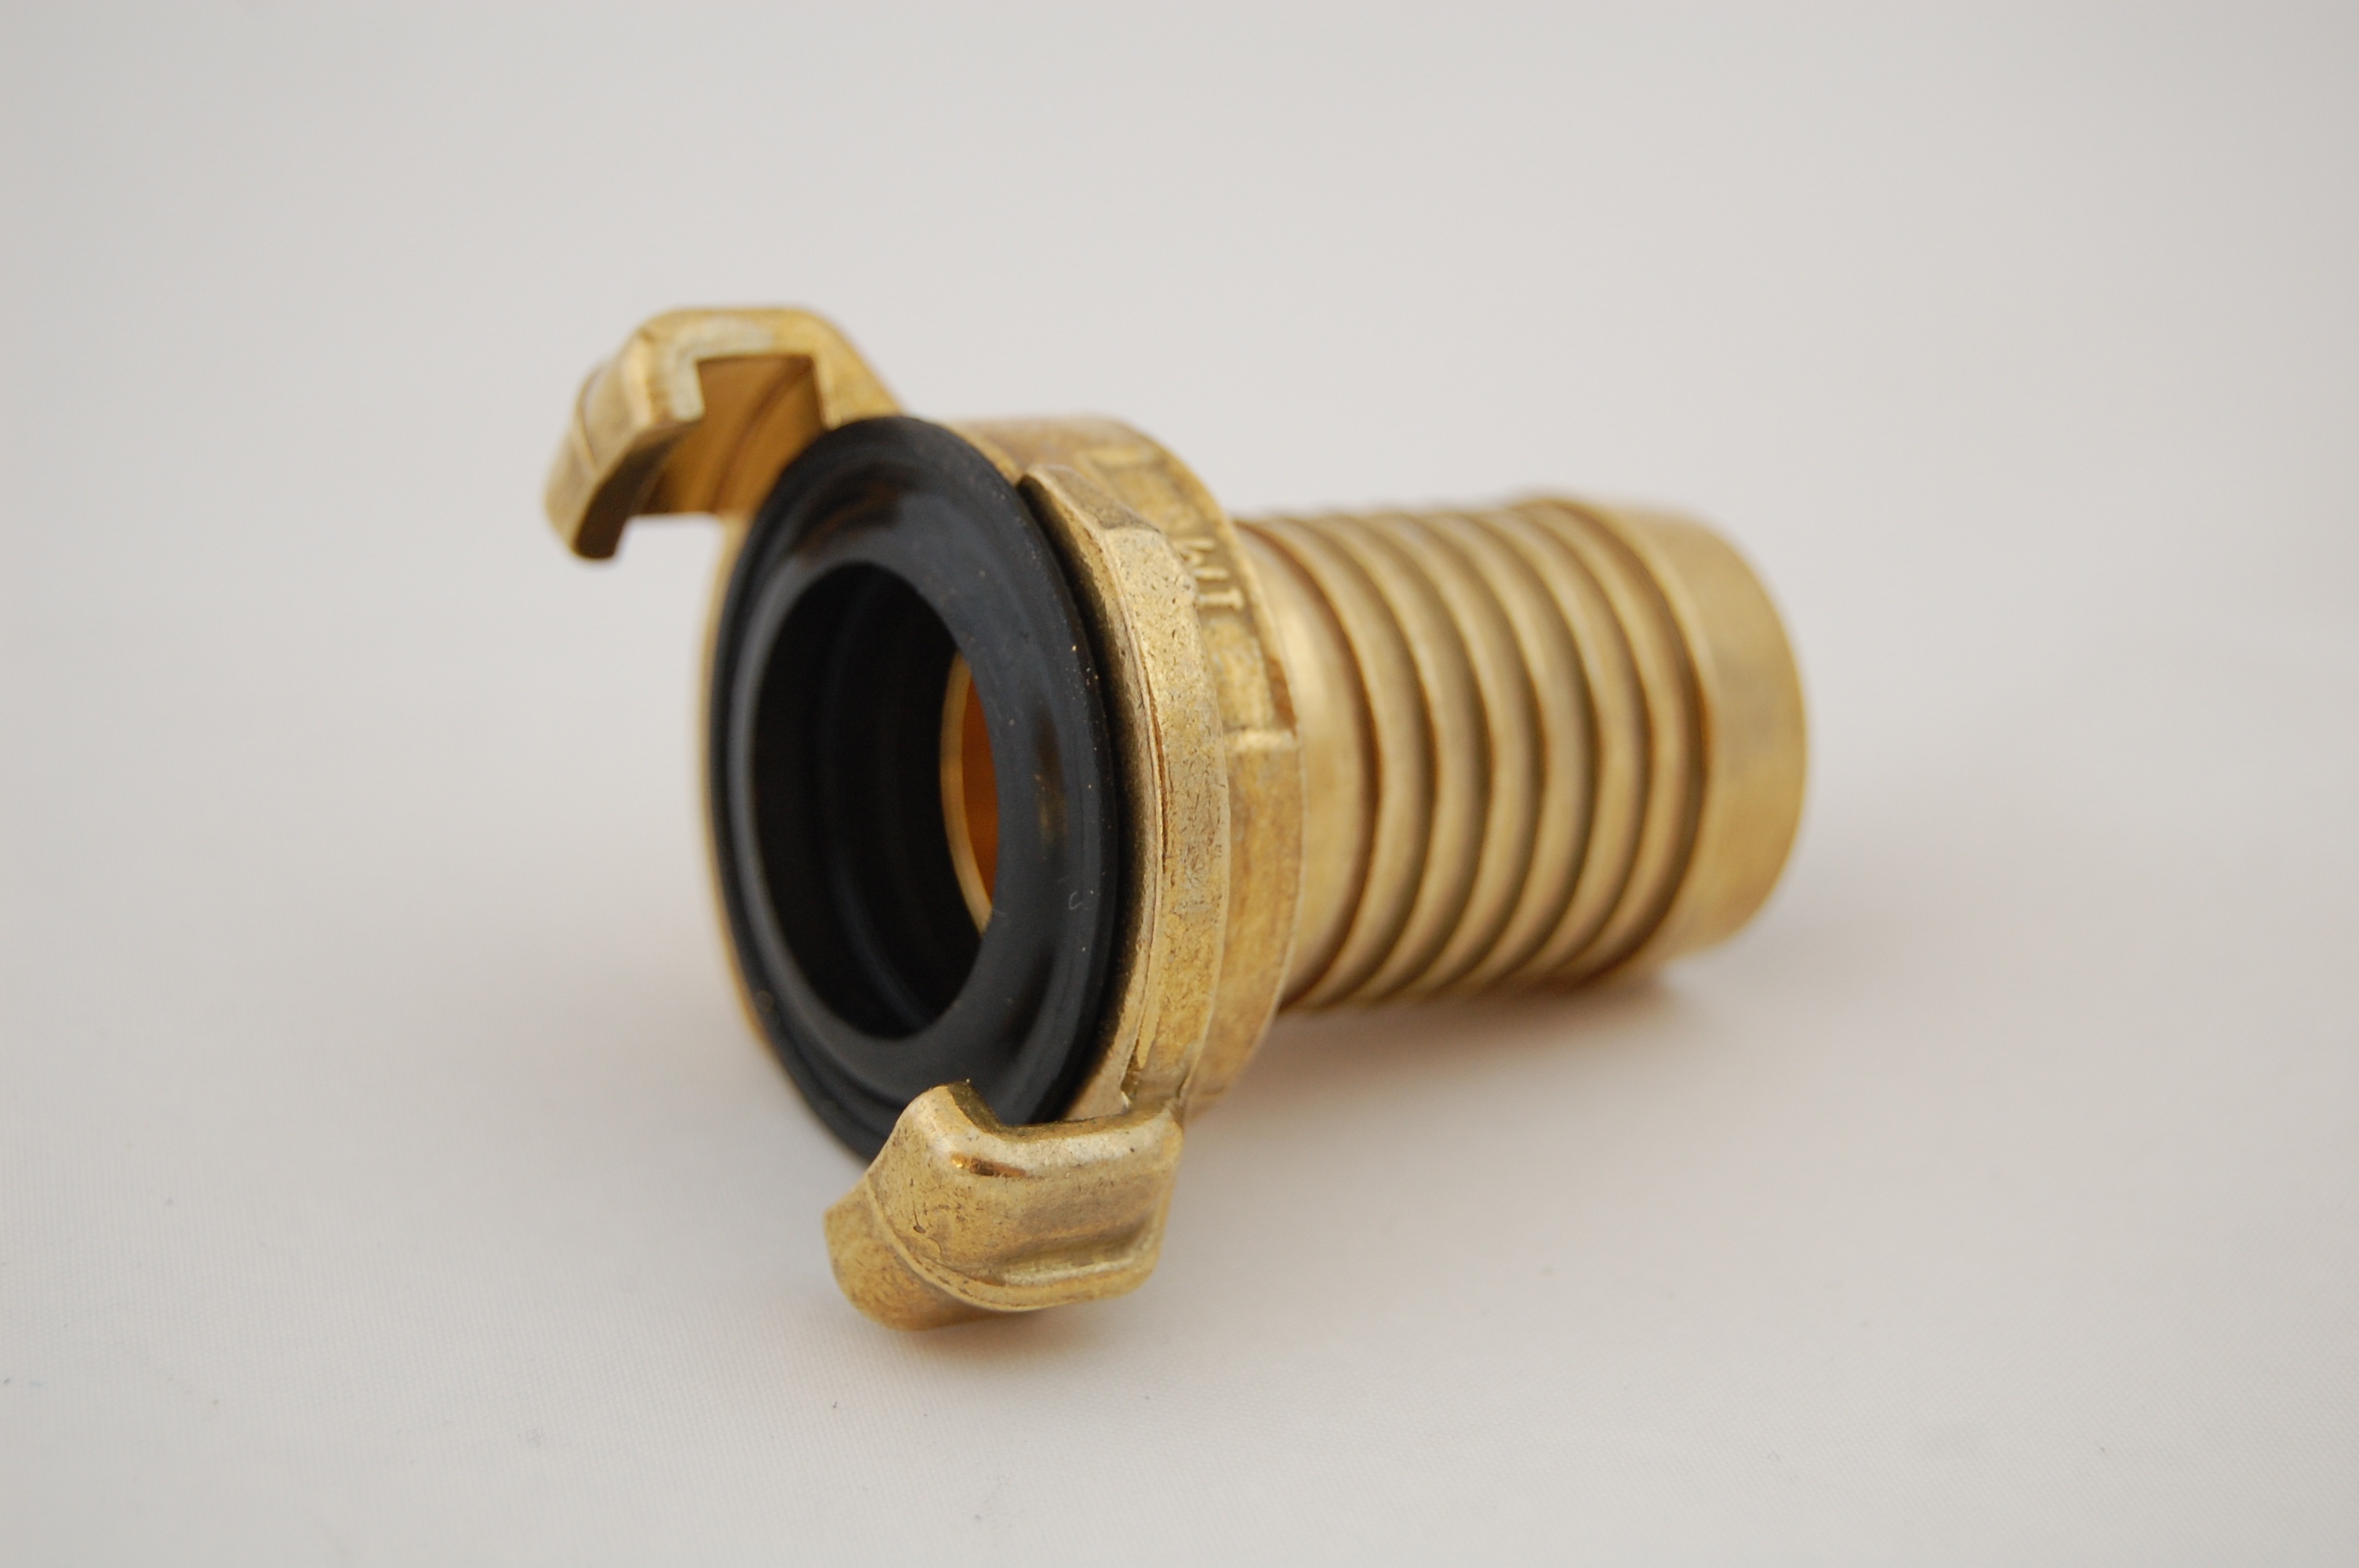
metal, product, brass, plug, geka